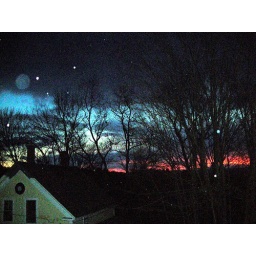
yellow house in the morning